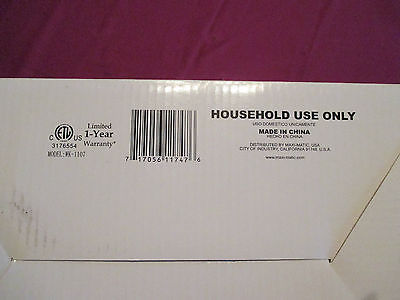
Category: toaster